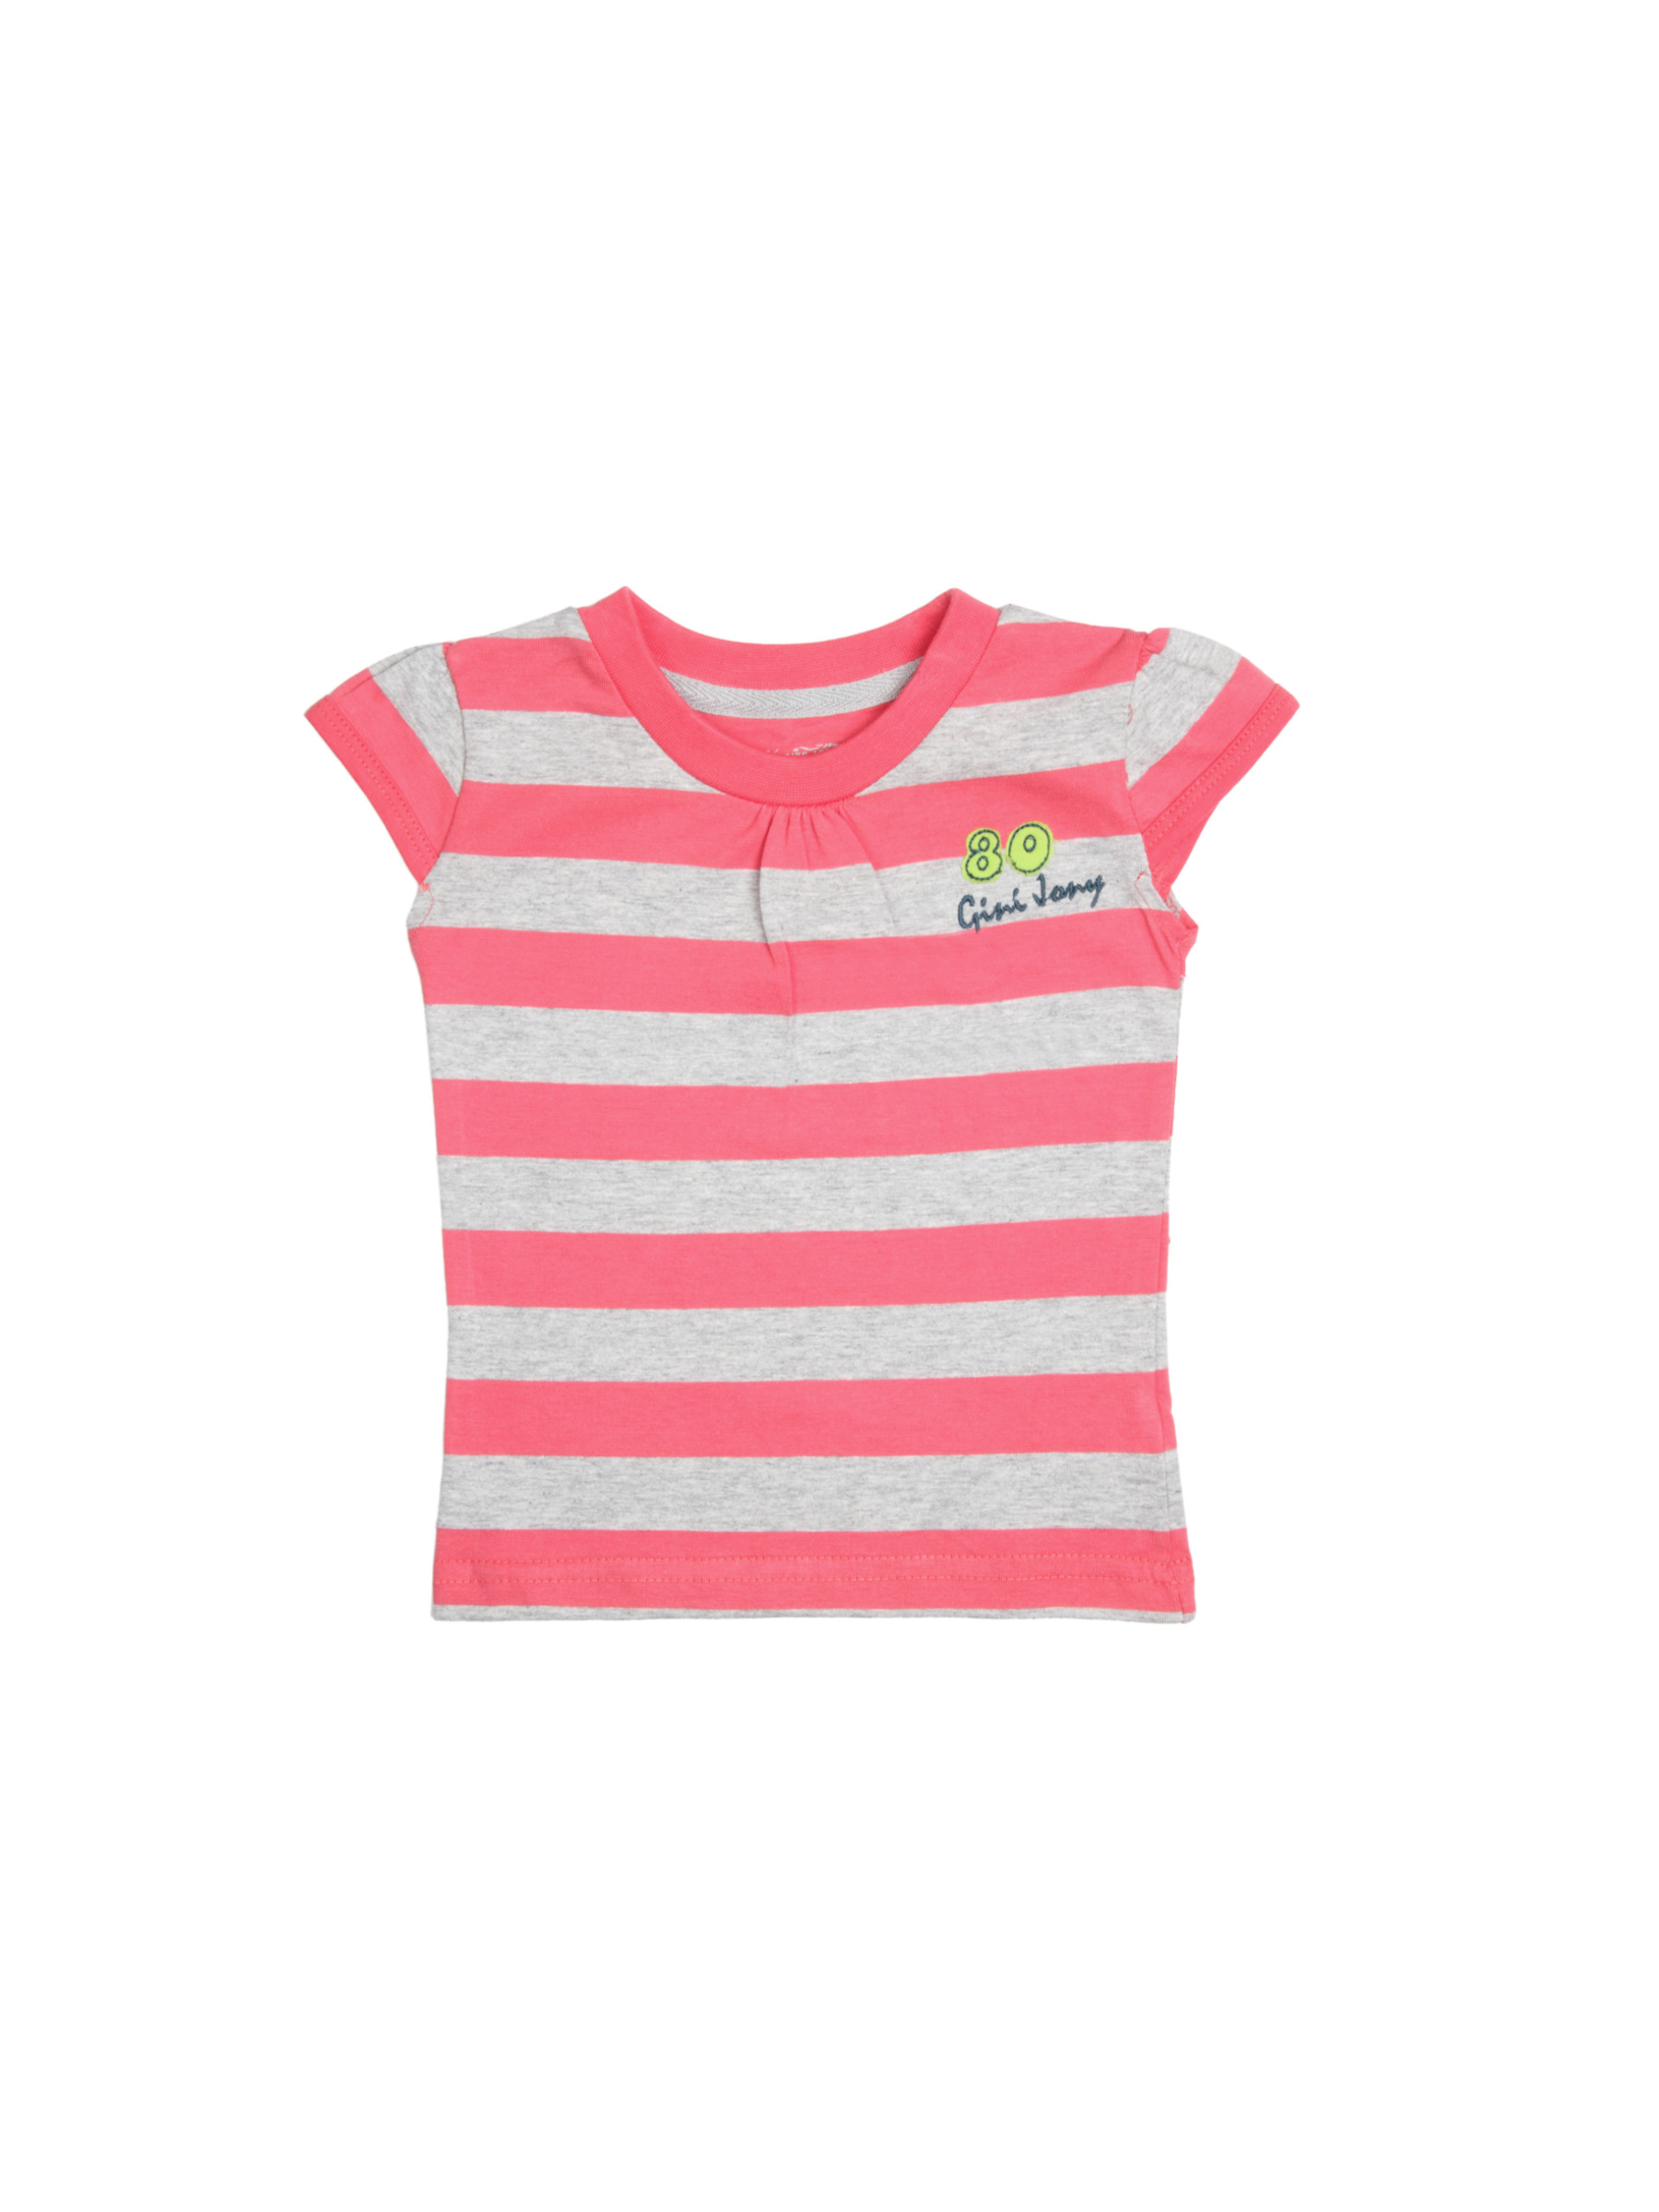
Gini and Jony Girls Kitch Peachy Pink Top
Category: Apparel / Topwear / Tops
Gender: Girls
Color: Pink
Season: Summer 2012
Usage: Casual